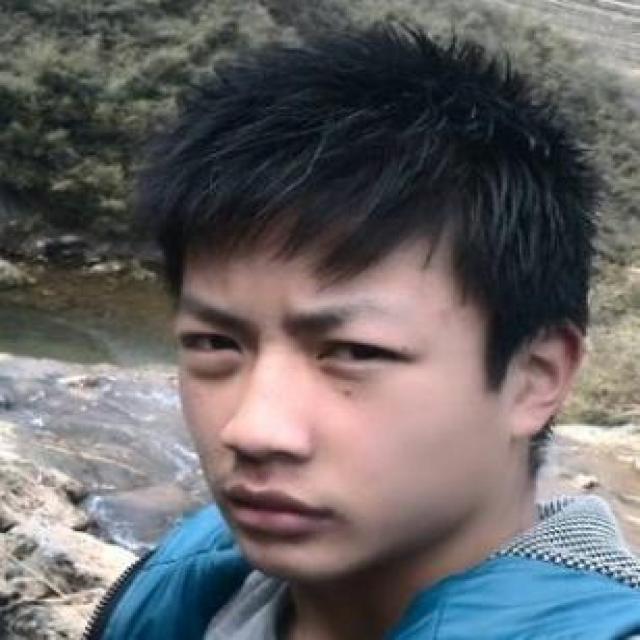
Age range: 13-20